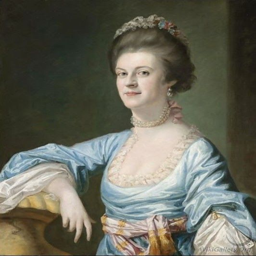
portrait of a lady in person